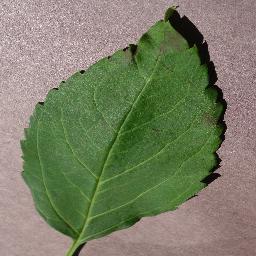
Label: Cherry___healthy